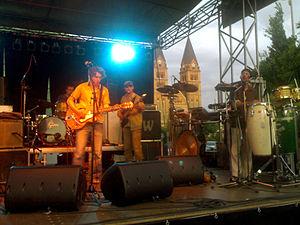
Quimby est un groupe de rock alternatif hongrois, originaire de Dunaújváros. Formé en 1991, ils participent à de nombreux festivals, comme le Sziget Festival en août 2008. Le groupe a enregistré de nombreux albums.